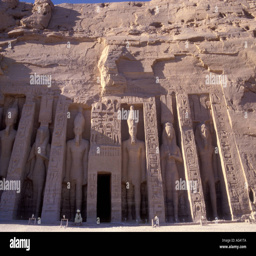
type of place of worship of noble person on the shore